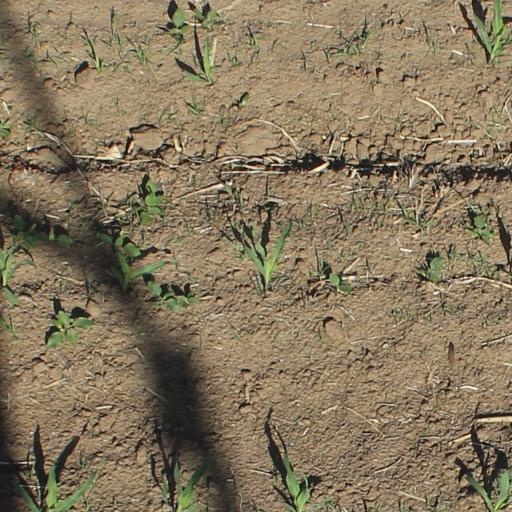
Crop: maize; corn